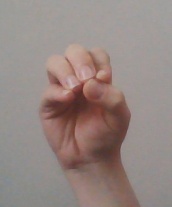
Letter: ha